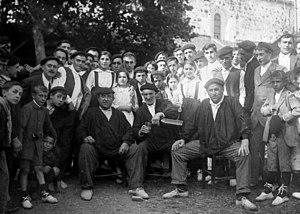
José Manuel Lujambio Retegui, plus connu sous le nom de Txirrita est un bertsolari basque espagnol de la première moitié du XXᵉ siècle.